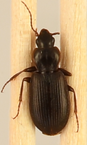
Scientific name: Calathus advena
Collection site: Niwot Ridge NEON (NIWO), plot NIWO_010